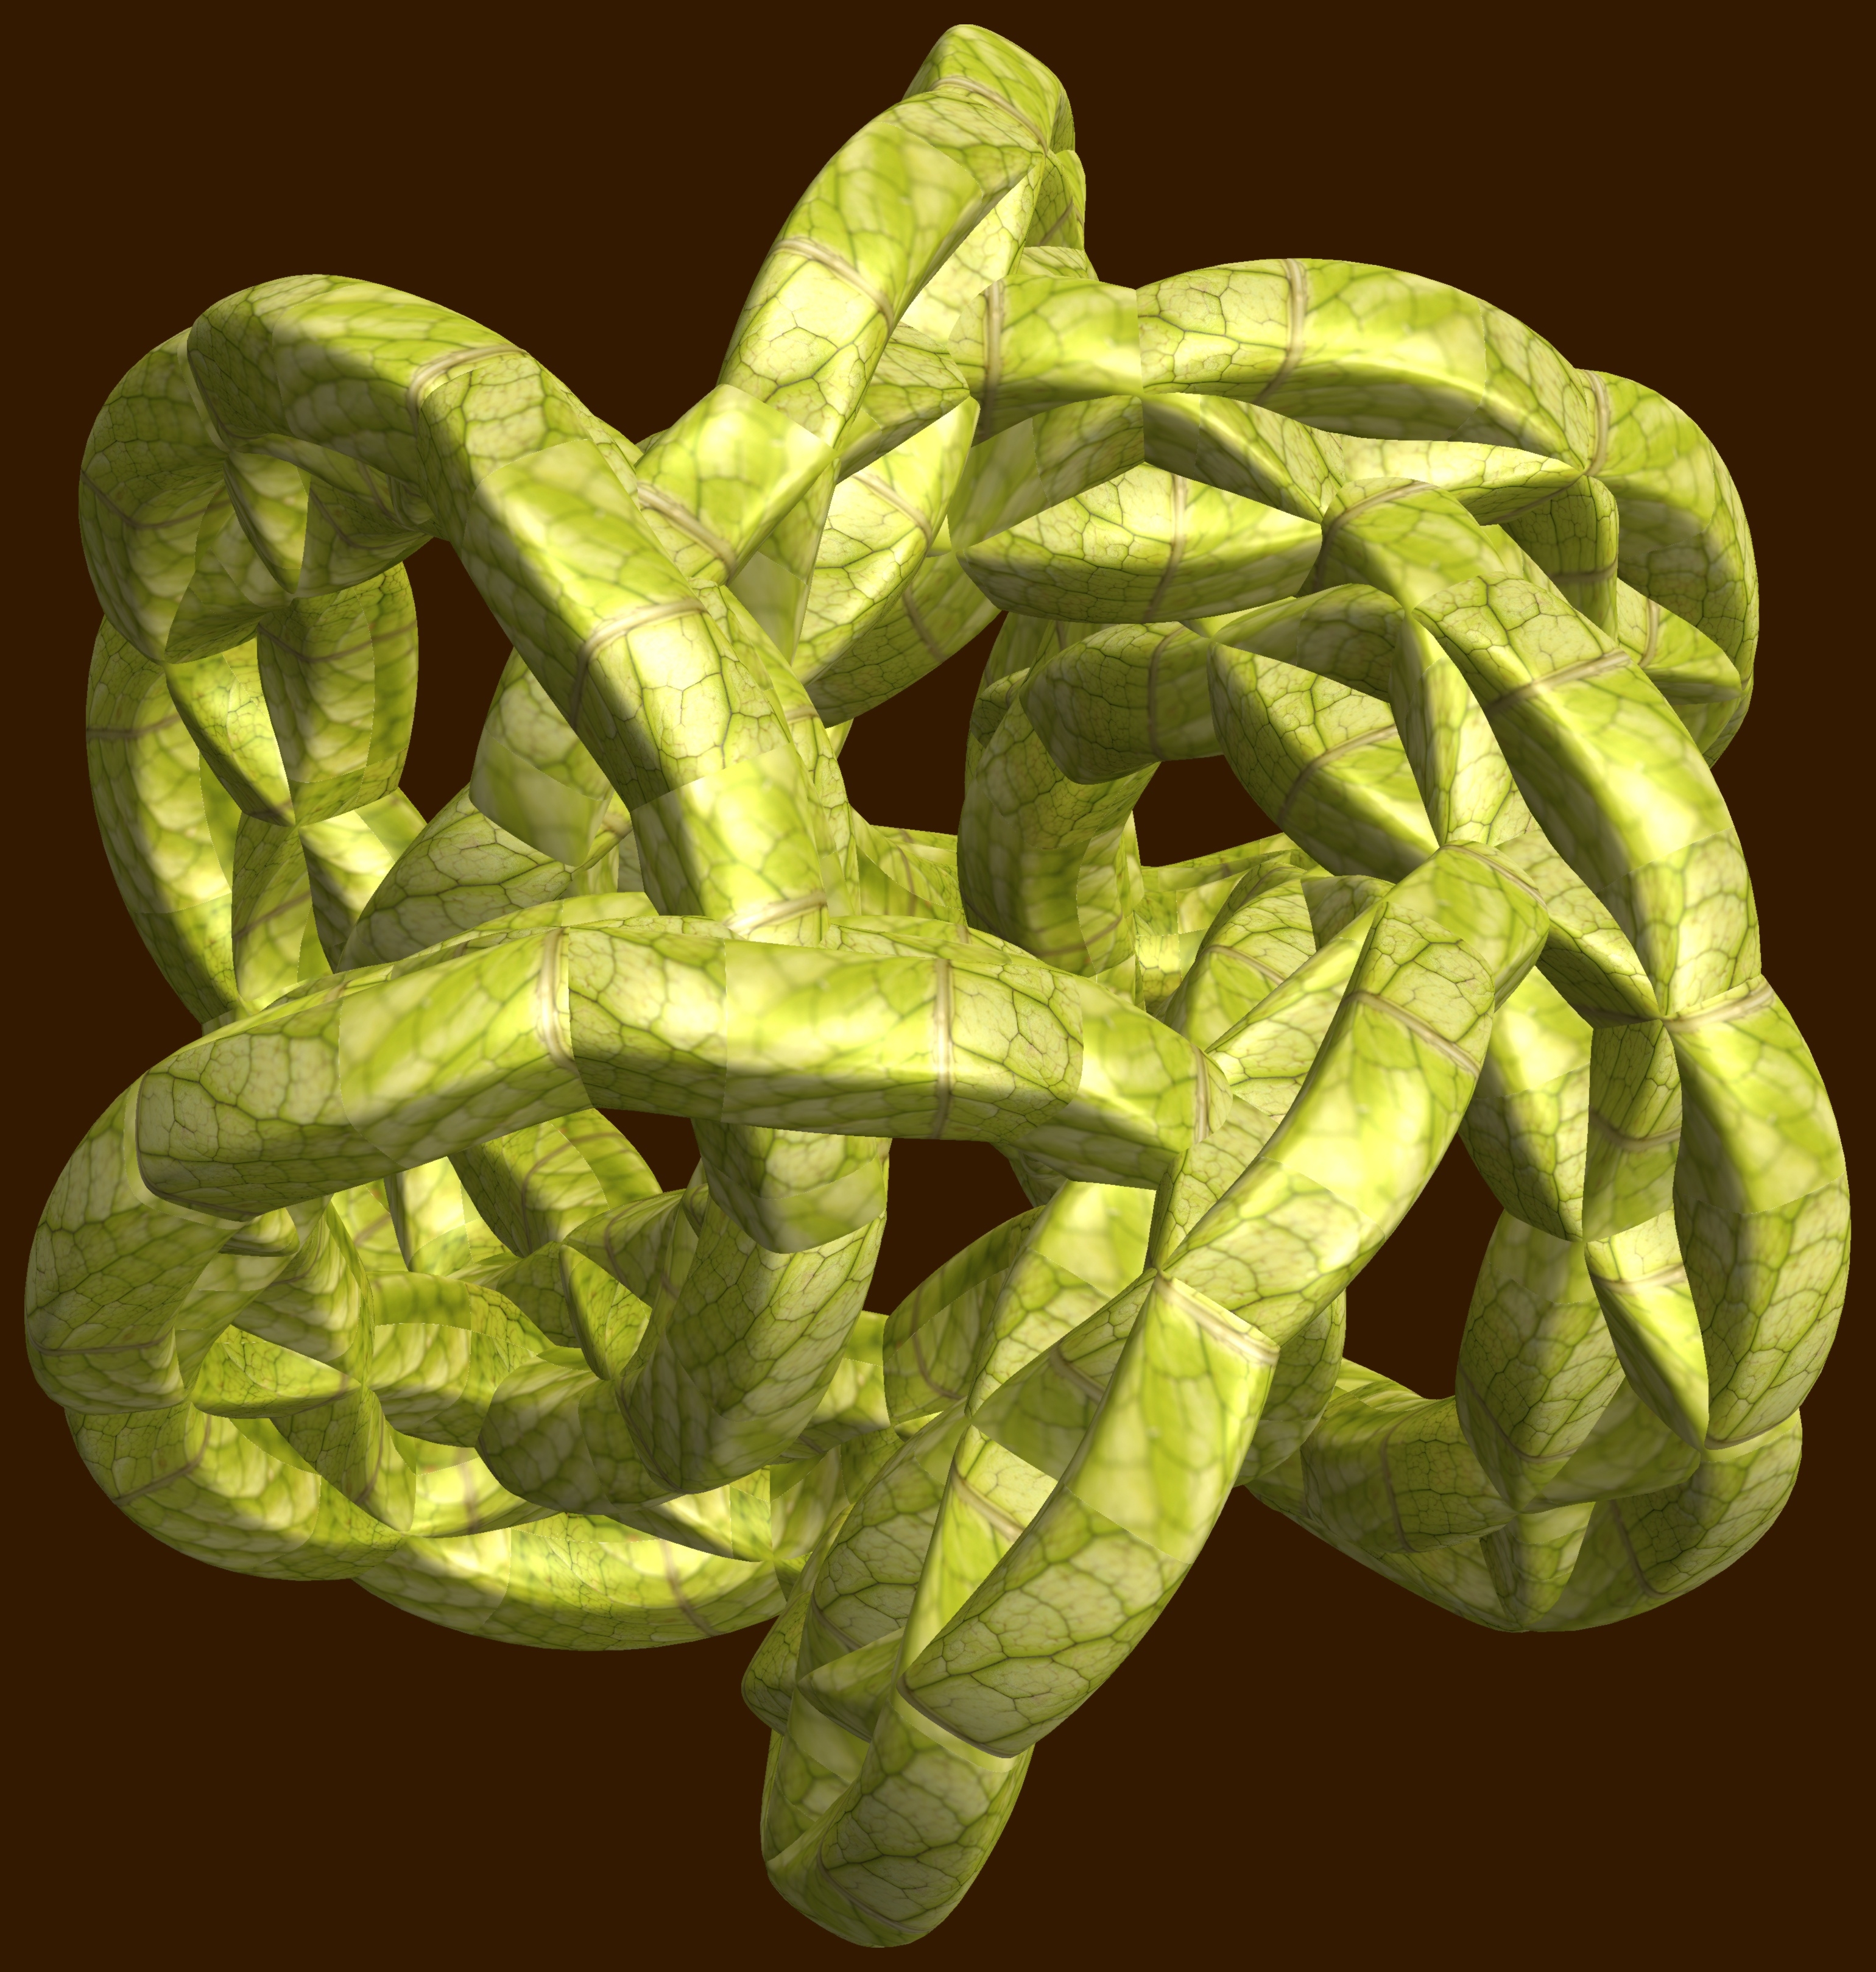
abstract, structure, plant, texture, leaf, flower, pattern, food, herb, produce, vegetable, geometry, sculpture, design, symmetry, 3d, graphic, shape, knot, torus, mathematica, cg, parametricplot3d, code, program, algorithm, mapping, geometricsculpture, flowering plant, land plant, fiddlehead fern